Peter Buchan

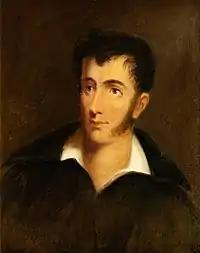
Peter Buchan; portrait by James Forbes

Peter Buchan (4 August 1790 – 19 September 1854) was a Scottish editor, publisher, and collector of ballads and folktales.